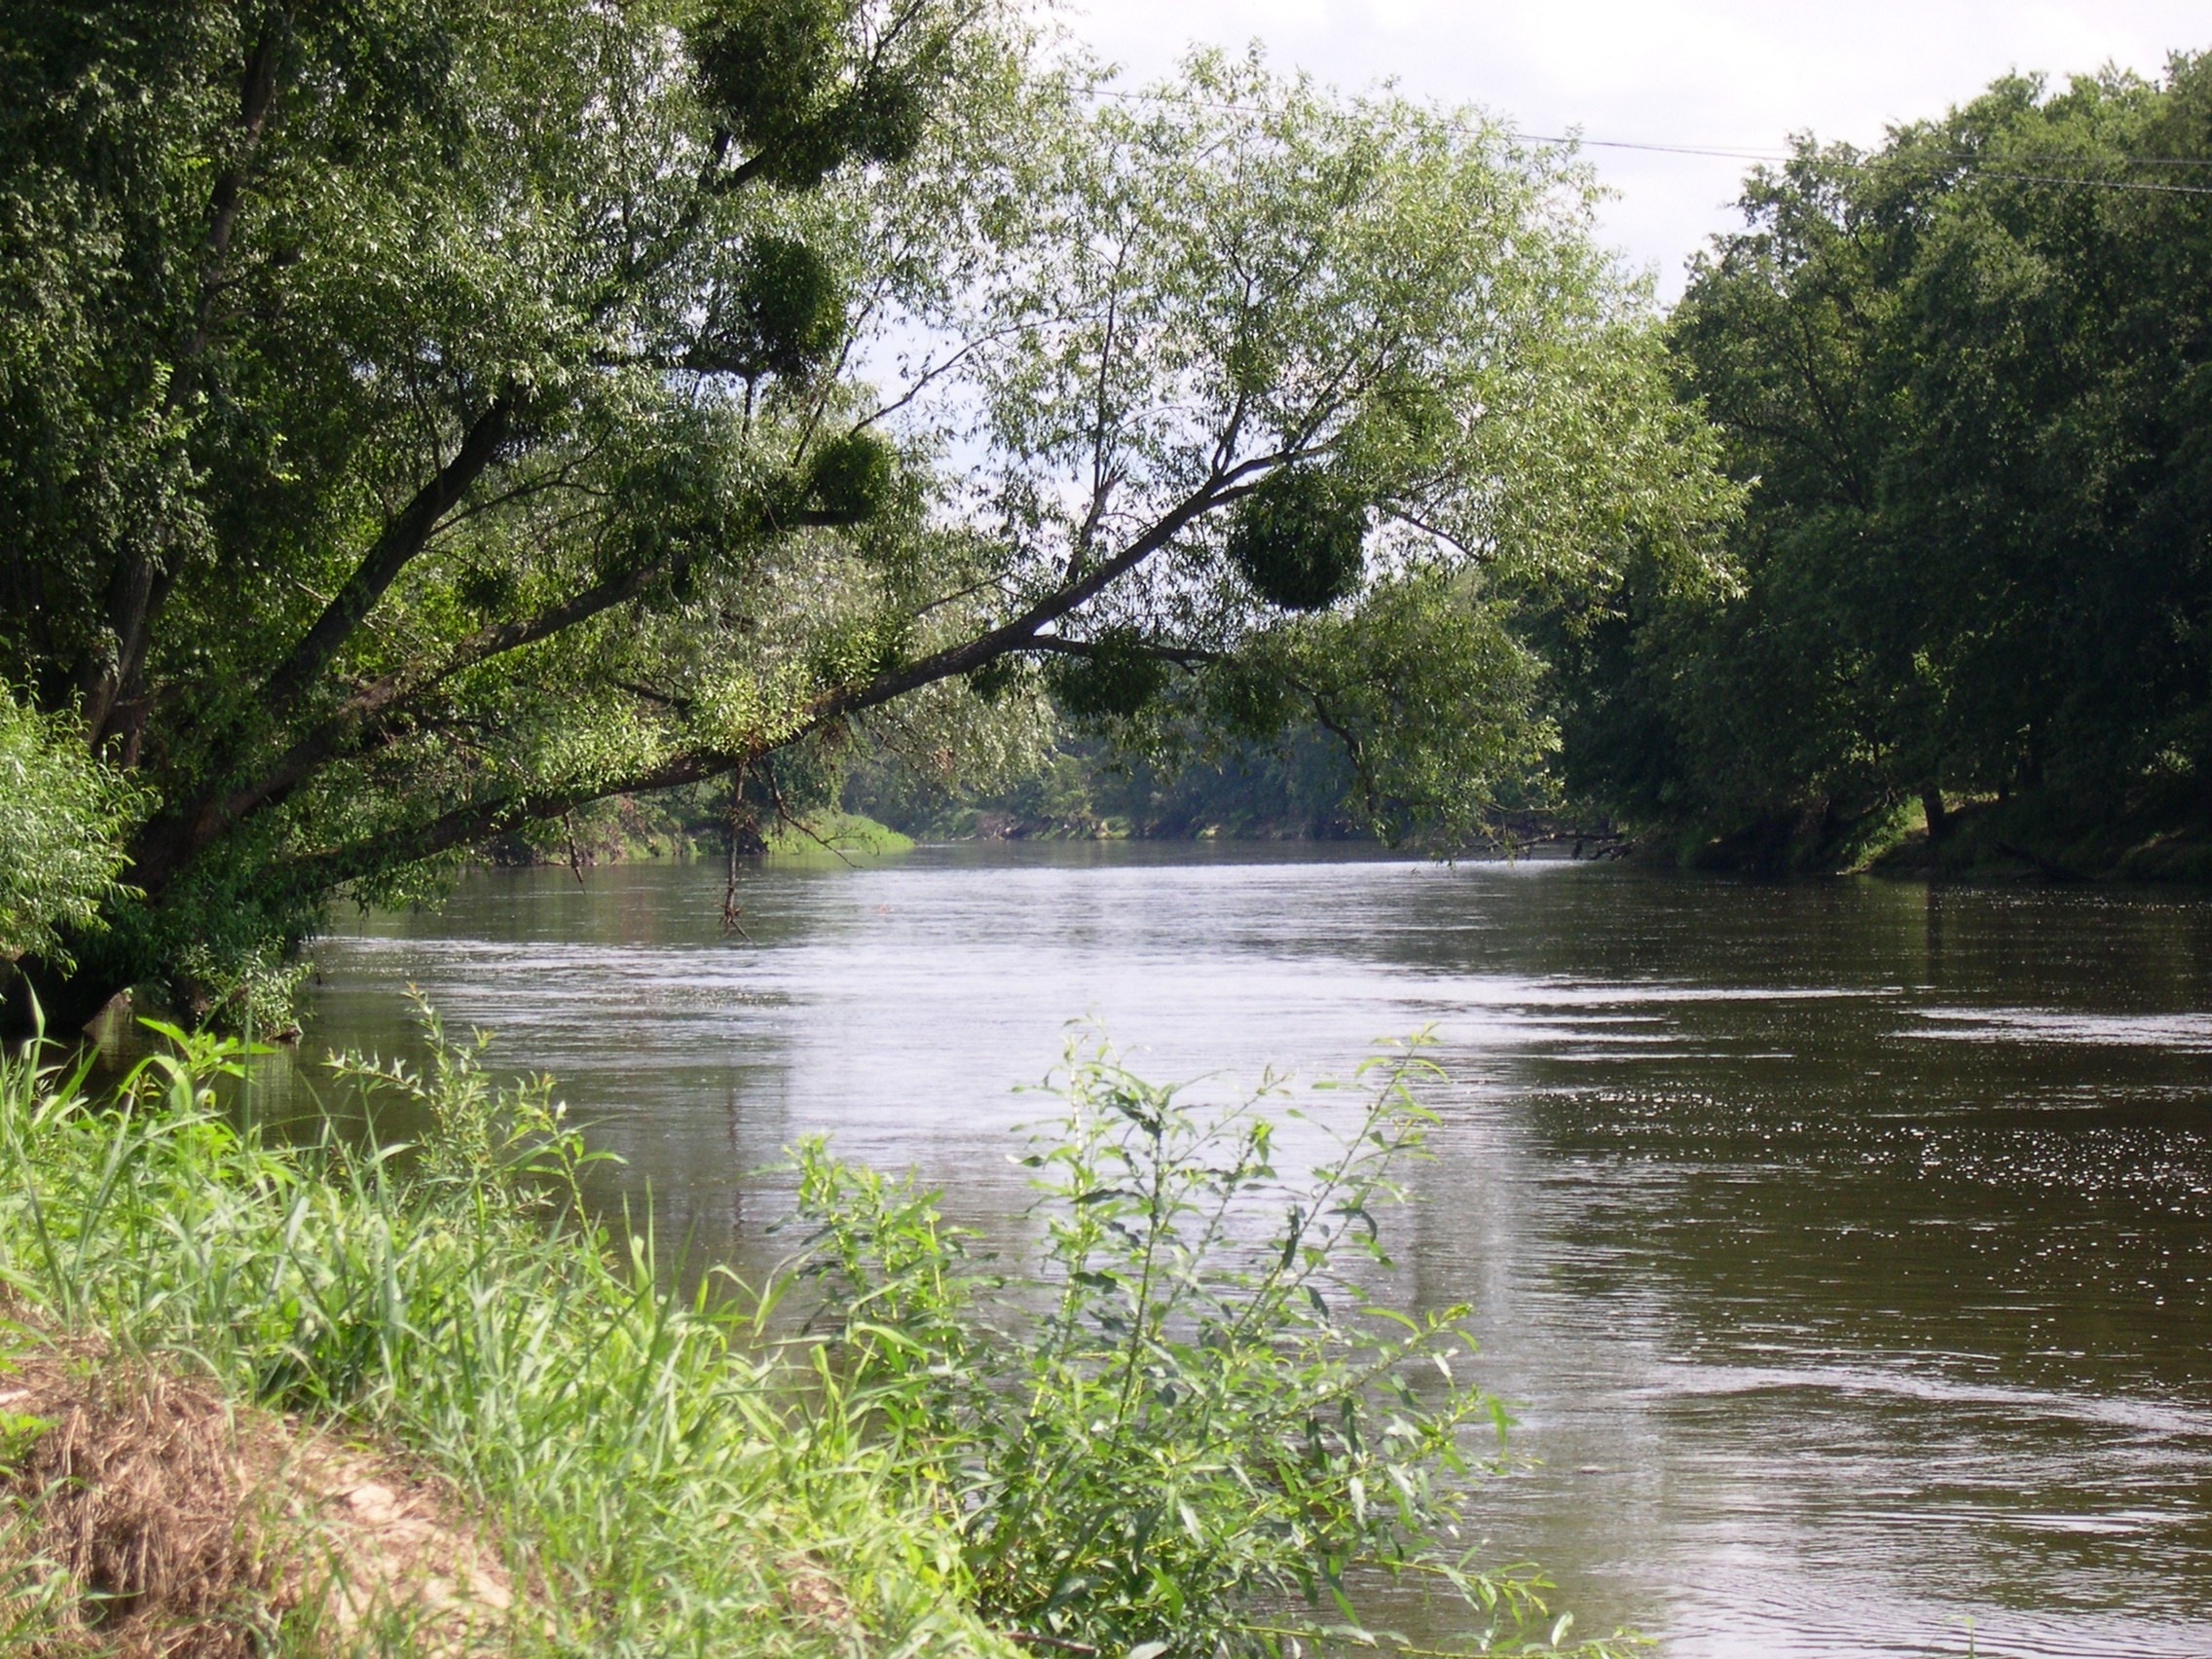
tree, water, creek, flower, river, canal, pond, stream, rapid, waterway, poland, wetland, floodplain, watercourse, mistletoe, landform, warta, geographical feature, bayou